Henry Cruger

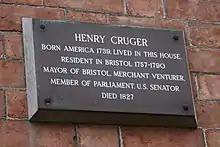
Commemorative plaque to Cruger

Cruger was married three times, firstly in December 1765 to Ellin Hannah Peach, a daughter of Samuel Peach of Tockington a wealthy linen draper and banker. She died in 1767, leaving a son: